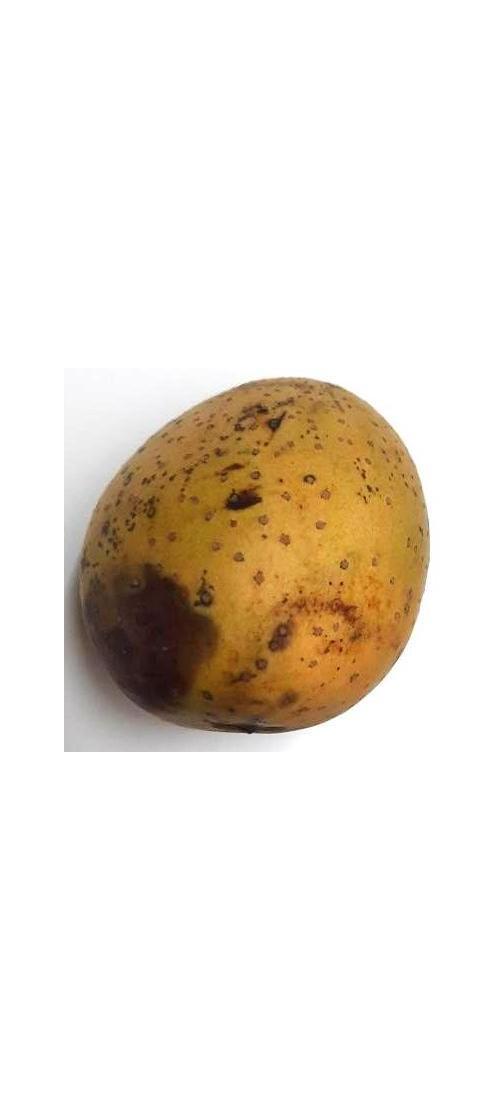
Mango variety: Gourmoti